Martin Rotsey

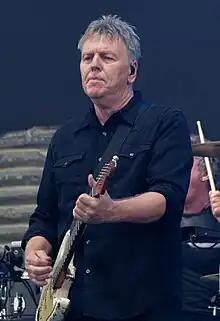
Rotsey in 2022

Martin Rotsey is an Australian guitarist and a member of the rock band Midnight Oil, which was active from 1977 to 2002 and resumed performing in 2017.